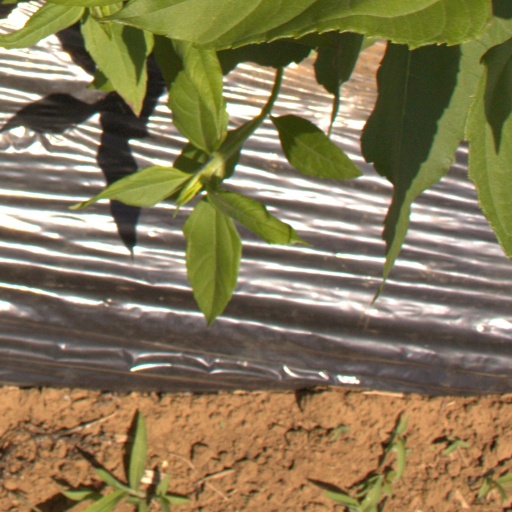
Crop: Jerusalem artichoke